Placekicker

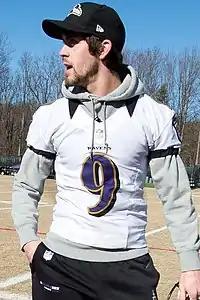
Justin Tucker, the most accurate placekicker in NFL history.

Because of the difference in techniques needed, to avoid leg fatigue, and to reduce the risk of injury, on the professional level most teams employ separate players to handle the jobs. The placekicker usually will only punt when the punter is injured, and vice versa (one player often handles both jobs in the Canadian Football League, which has smaller active rosters than in the NFL). A professional team will occasionally even have a kickoff specialist who handles only the kickoffs and serves as a backup to the kicker who handles field goals and extra points. This is typically done to further protect a premier point-scoring kicker from injury or if he, while accurate, does not have sufficient distance on kickoffs.